J. B. Straubel

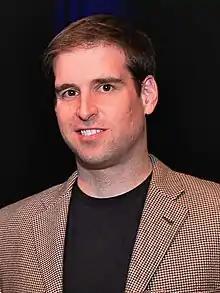

Jeffrey Brian Straubel (born December 20, 1975) is an American businessman and electrical engineer. He spent 15 years at Tesla, as chief technical officer until moving to an advisory role in July 2019. In 2023, he was elected to the company's board of directors.